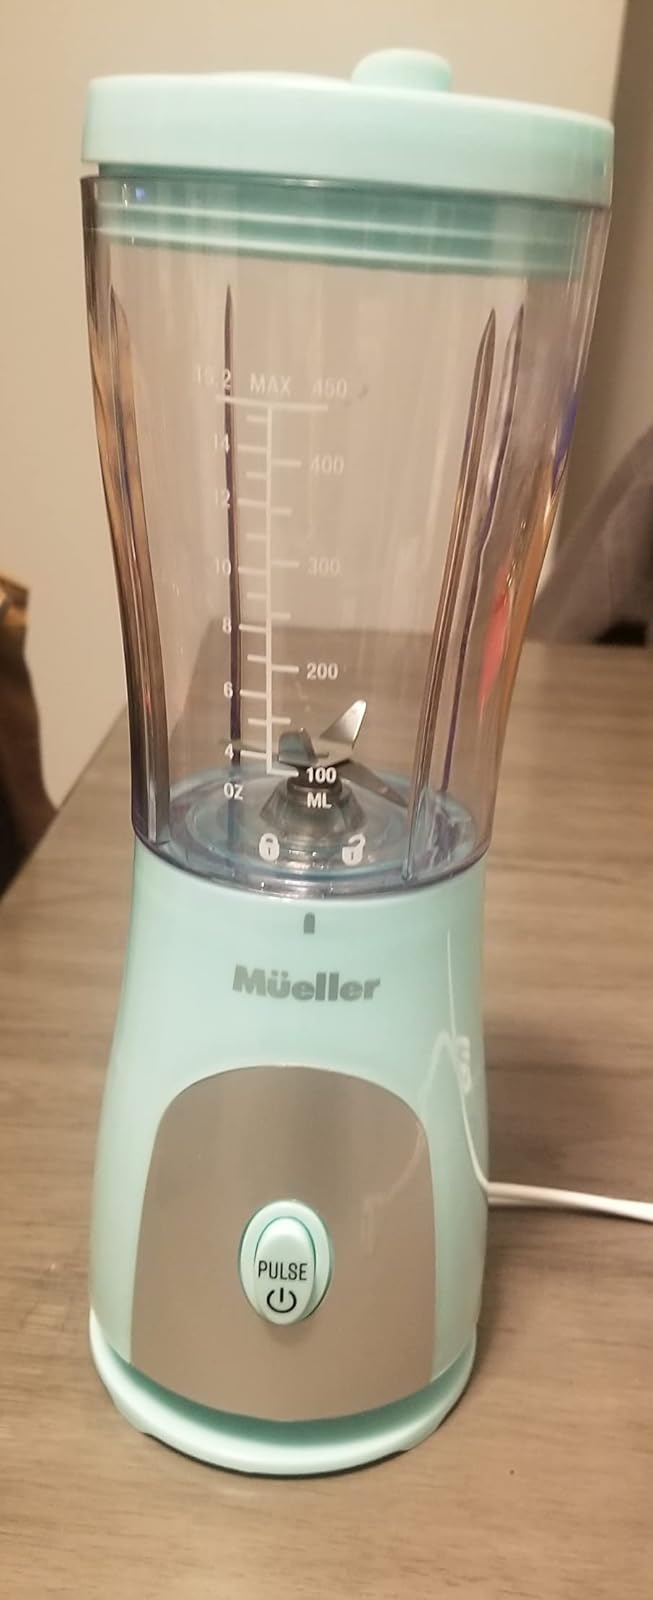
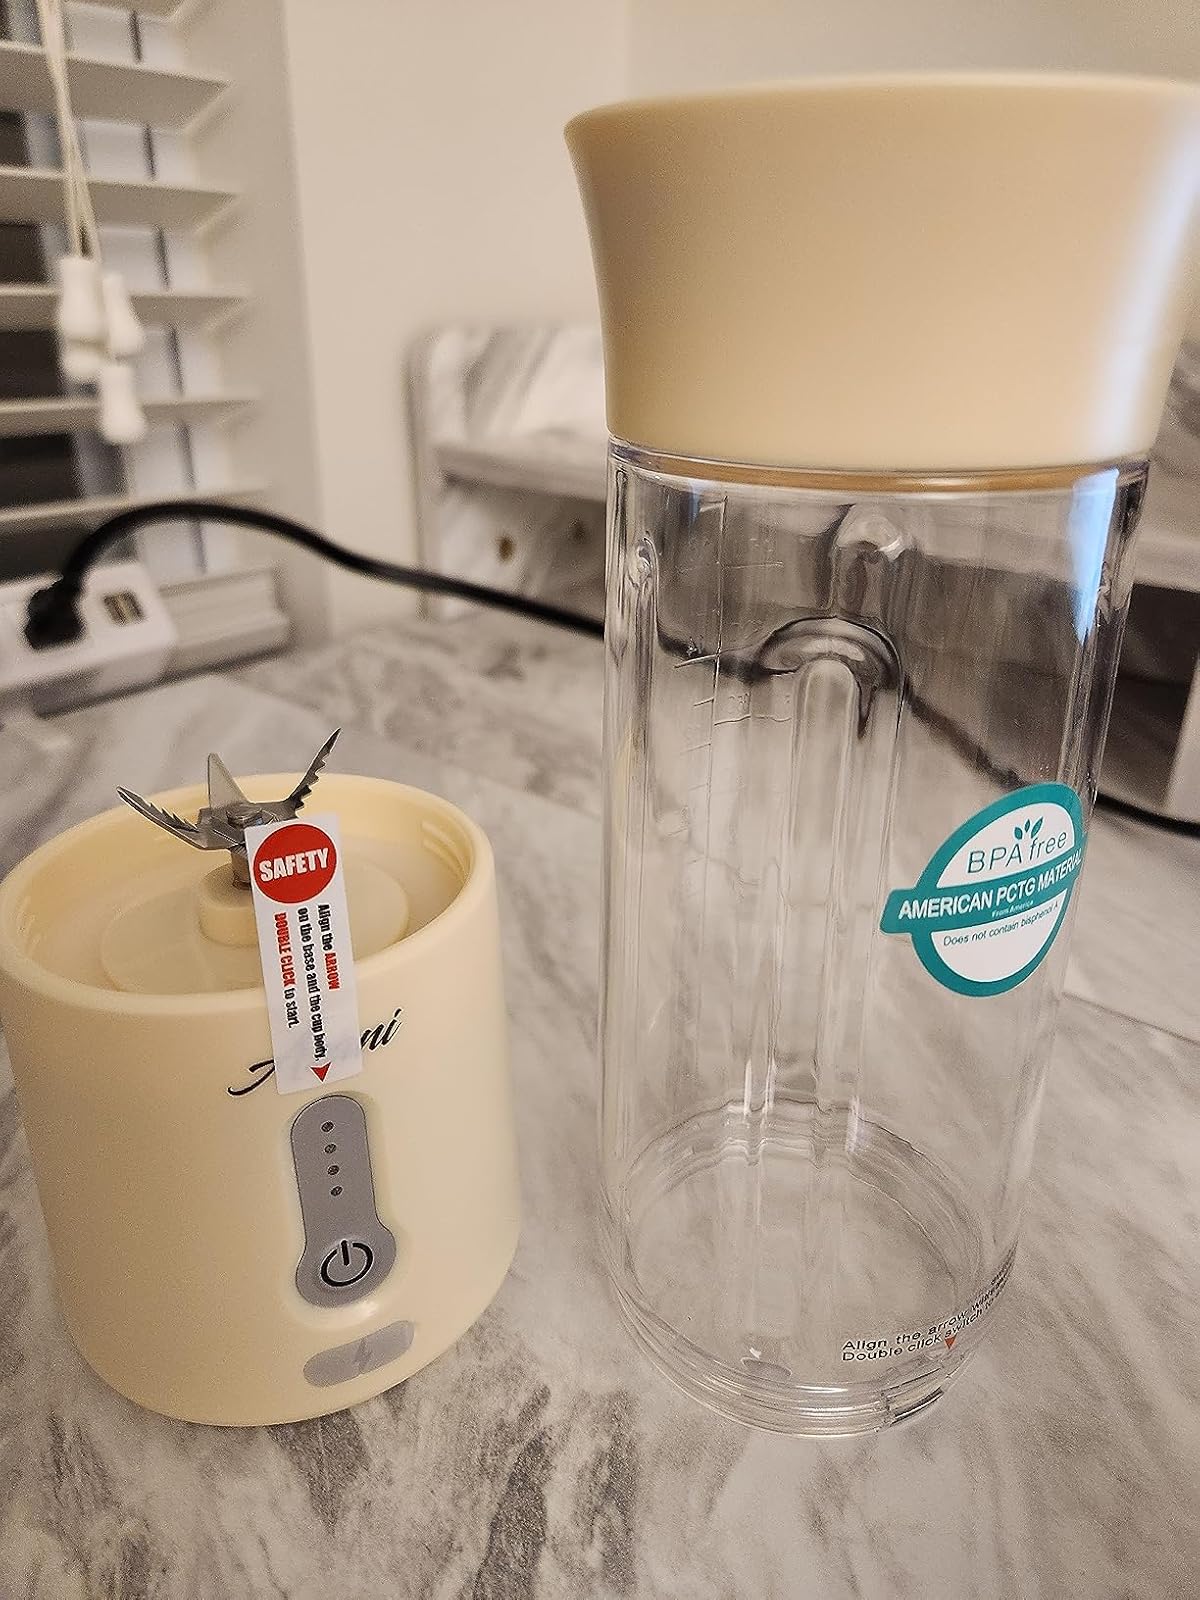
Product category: items_blender
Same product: no